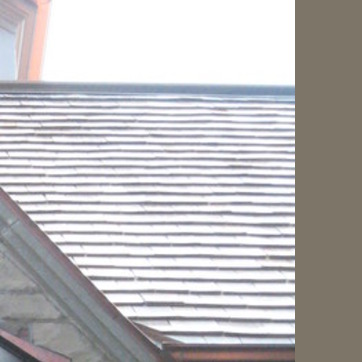
Material: other